Kim Wilson

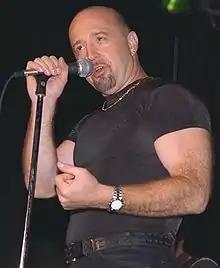
Wilson performing in 1996

Kim Wilson (born January 6, 1951) is an American blues singer and harmonica player. He is best known as the lead vocalist and frontman for The Fabulous Thunderbirds on two hit songs of the 1980s, "Tuff Enuff" (which was the group's only Top 40 hit) and "Wrap It Up."